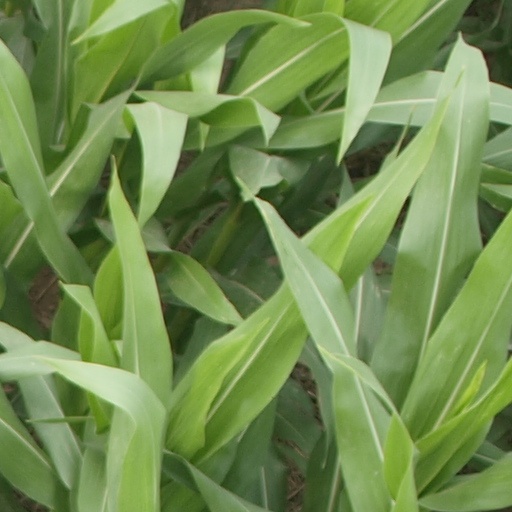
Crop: maize; corn